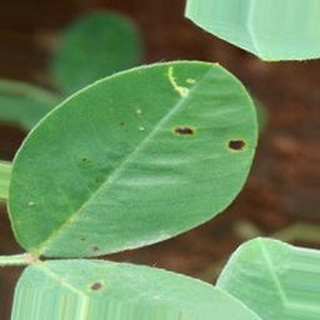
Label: groundnut_early_leaf_spot